Mellini Chapel

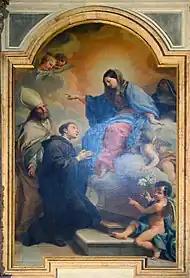
The altarpiece by Agostino Masucci

The interior of the chapel is covered with a rich white and gold stucco decoration which also extends over the outer surface of the entrance arch. The original Renaissance half-columns were embellished with Ionic stucco capitals with festoons and angel heads. The keystone of the arch is an escutcheon with crossed branches of lilies, a star and bread rolls (the traditional attributes of Saint Nicholas of Tolentino), flanked by two stucco half-figures holding garlands of fruit. The soffit of the entrance arch is decorated with angel heads, the dove of the Holy Ghost and decorative relief panels.